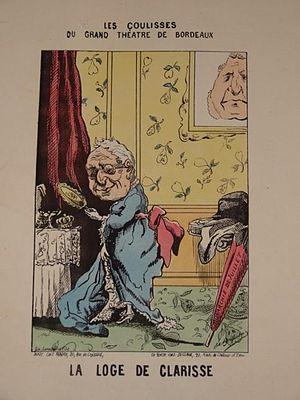
La loge de Clarisse, caricature d'Adolphe Thiers par Charles de Frondat
Charles de Frondat est un caricaturiste français, né à Paris le 12 février 1846.